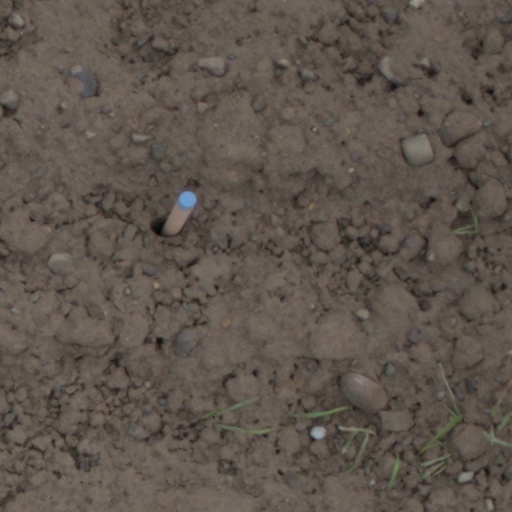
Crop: wheat